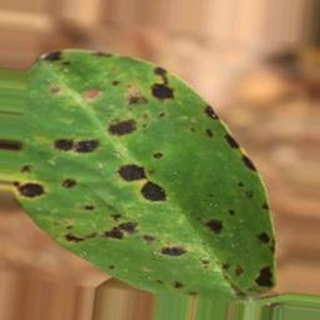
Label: groundnut_late_leaf_spot